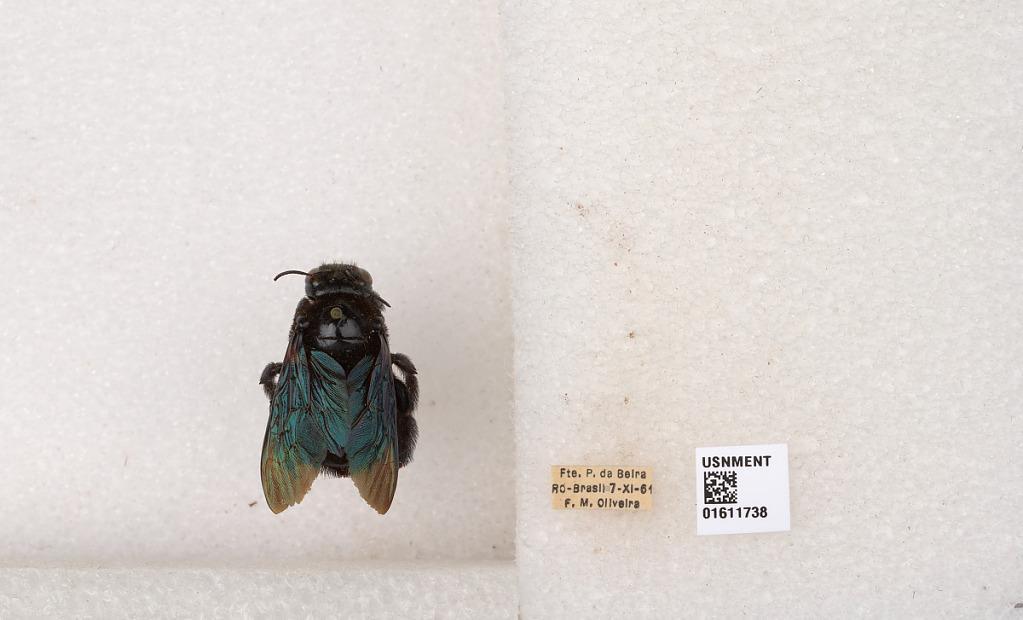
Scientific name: Xylocopa
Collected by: R. Haag
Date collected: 1961-11-7
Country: Brazil
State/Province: Rondonia
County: Costa Marques
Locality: Fte. P. da Beira (Real Forte Principe da Beira)